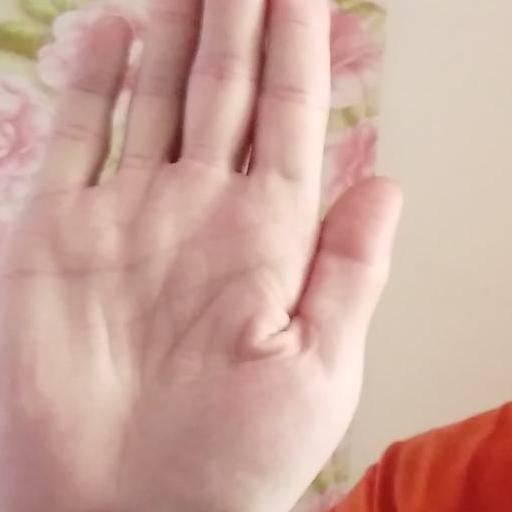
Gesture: stop